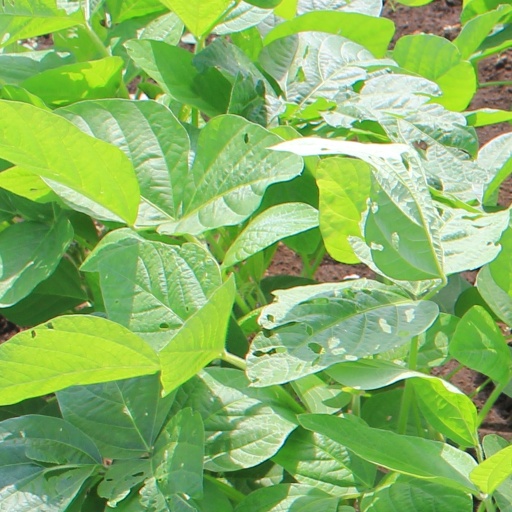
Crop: soybean